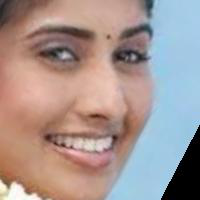
Age group: age 21-30